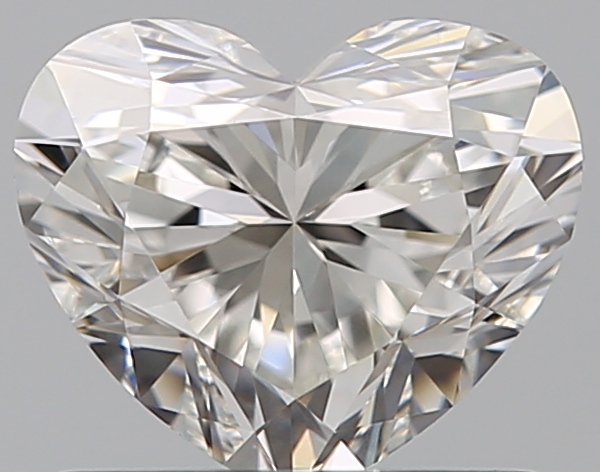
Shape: heart
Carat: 0.81
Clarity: IF
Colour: H
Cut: EX
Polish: EX
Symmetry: EX
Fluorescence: N
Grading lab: GIA
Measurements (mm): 5.43 x 6.45 x 3.8